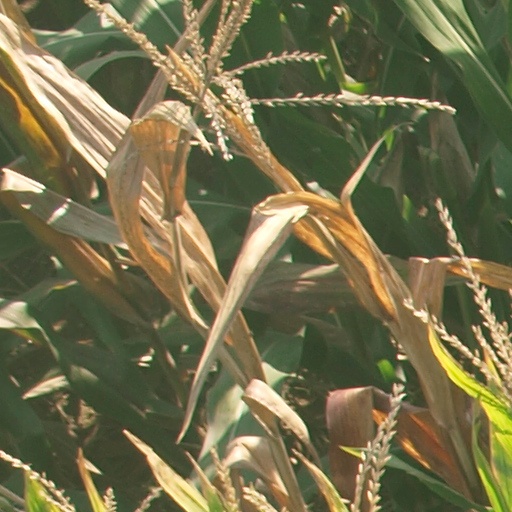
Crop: maize; corn